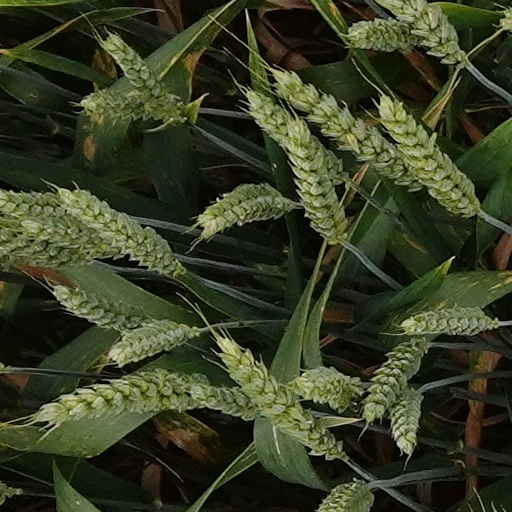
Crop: wheat